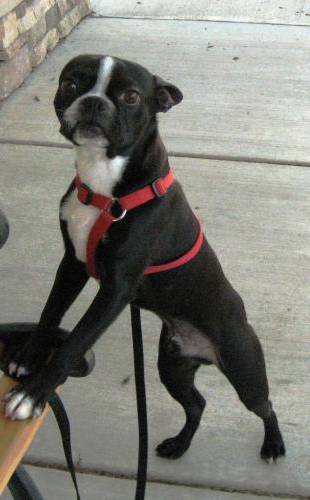
Label: dog